Carlos Albán

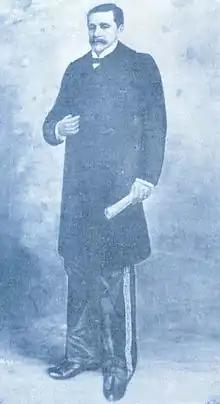
Albán in 1899

Carlos Albán (March 9, 1844 – January 20, 1902) was a Colombian inventor who specialized in mathematics, chemistry, medicine, and surgery. Albán also practiced as a political philosopher, journalist, and lawyer.